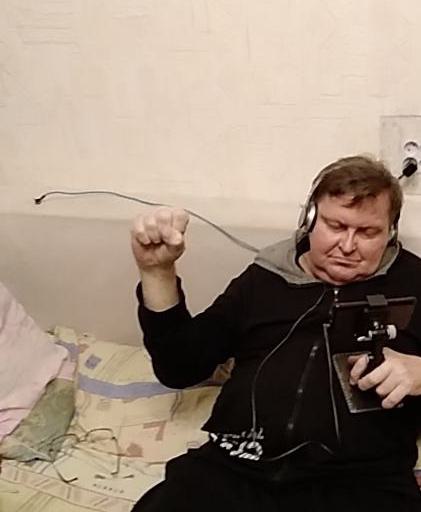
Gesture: fist